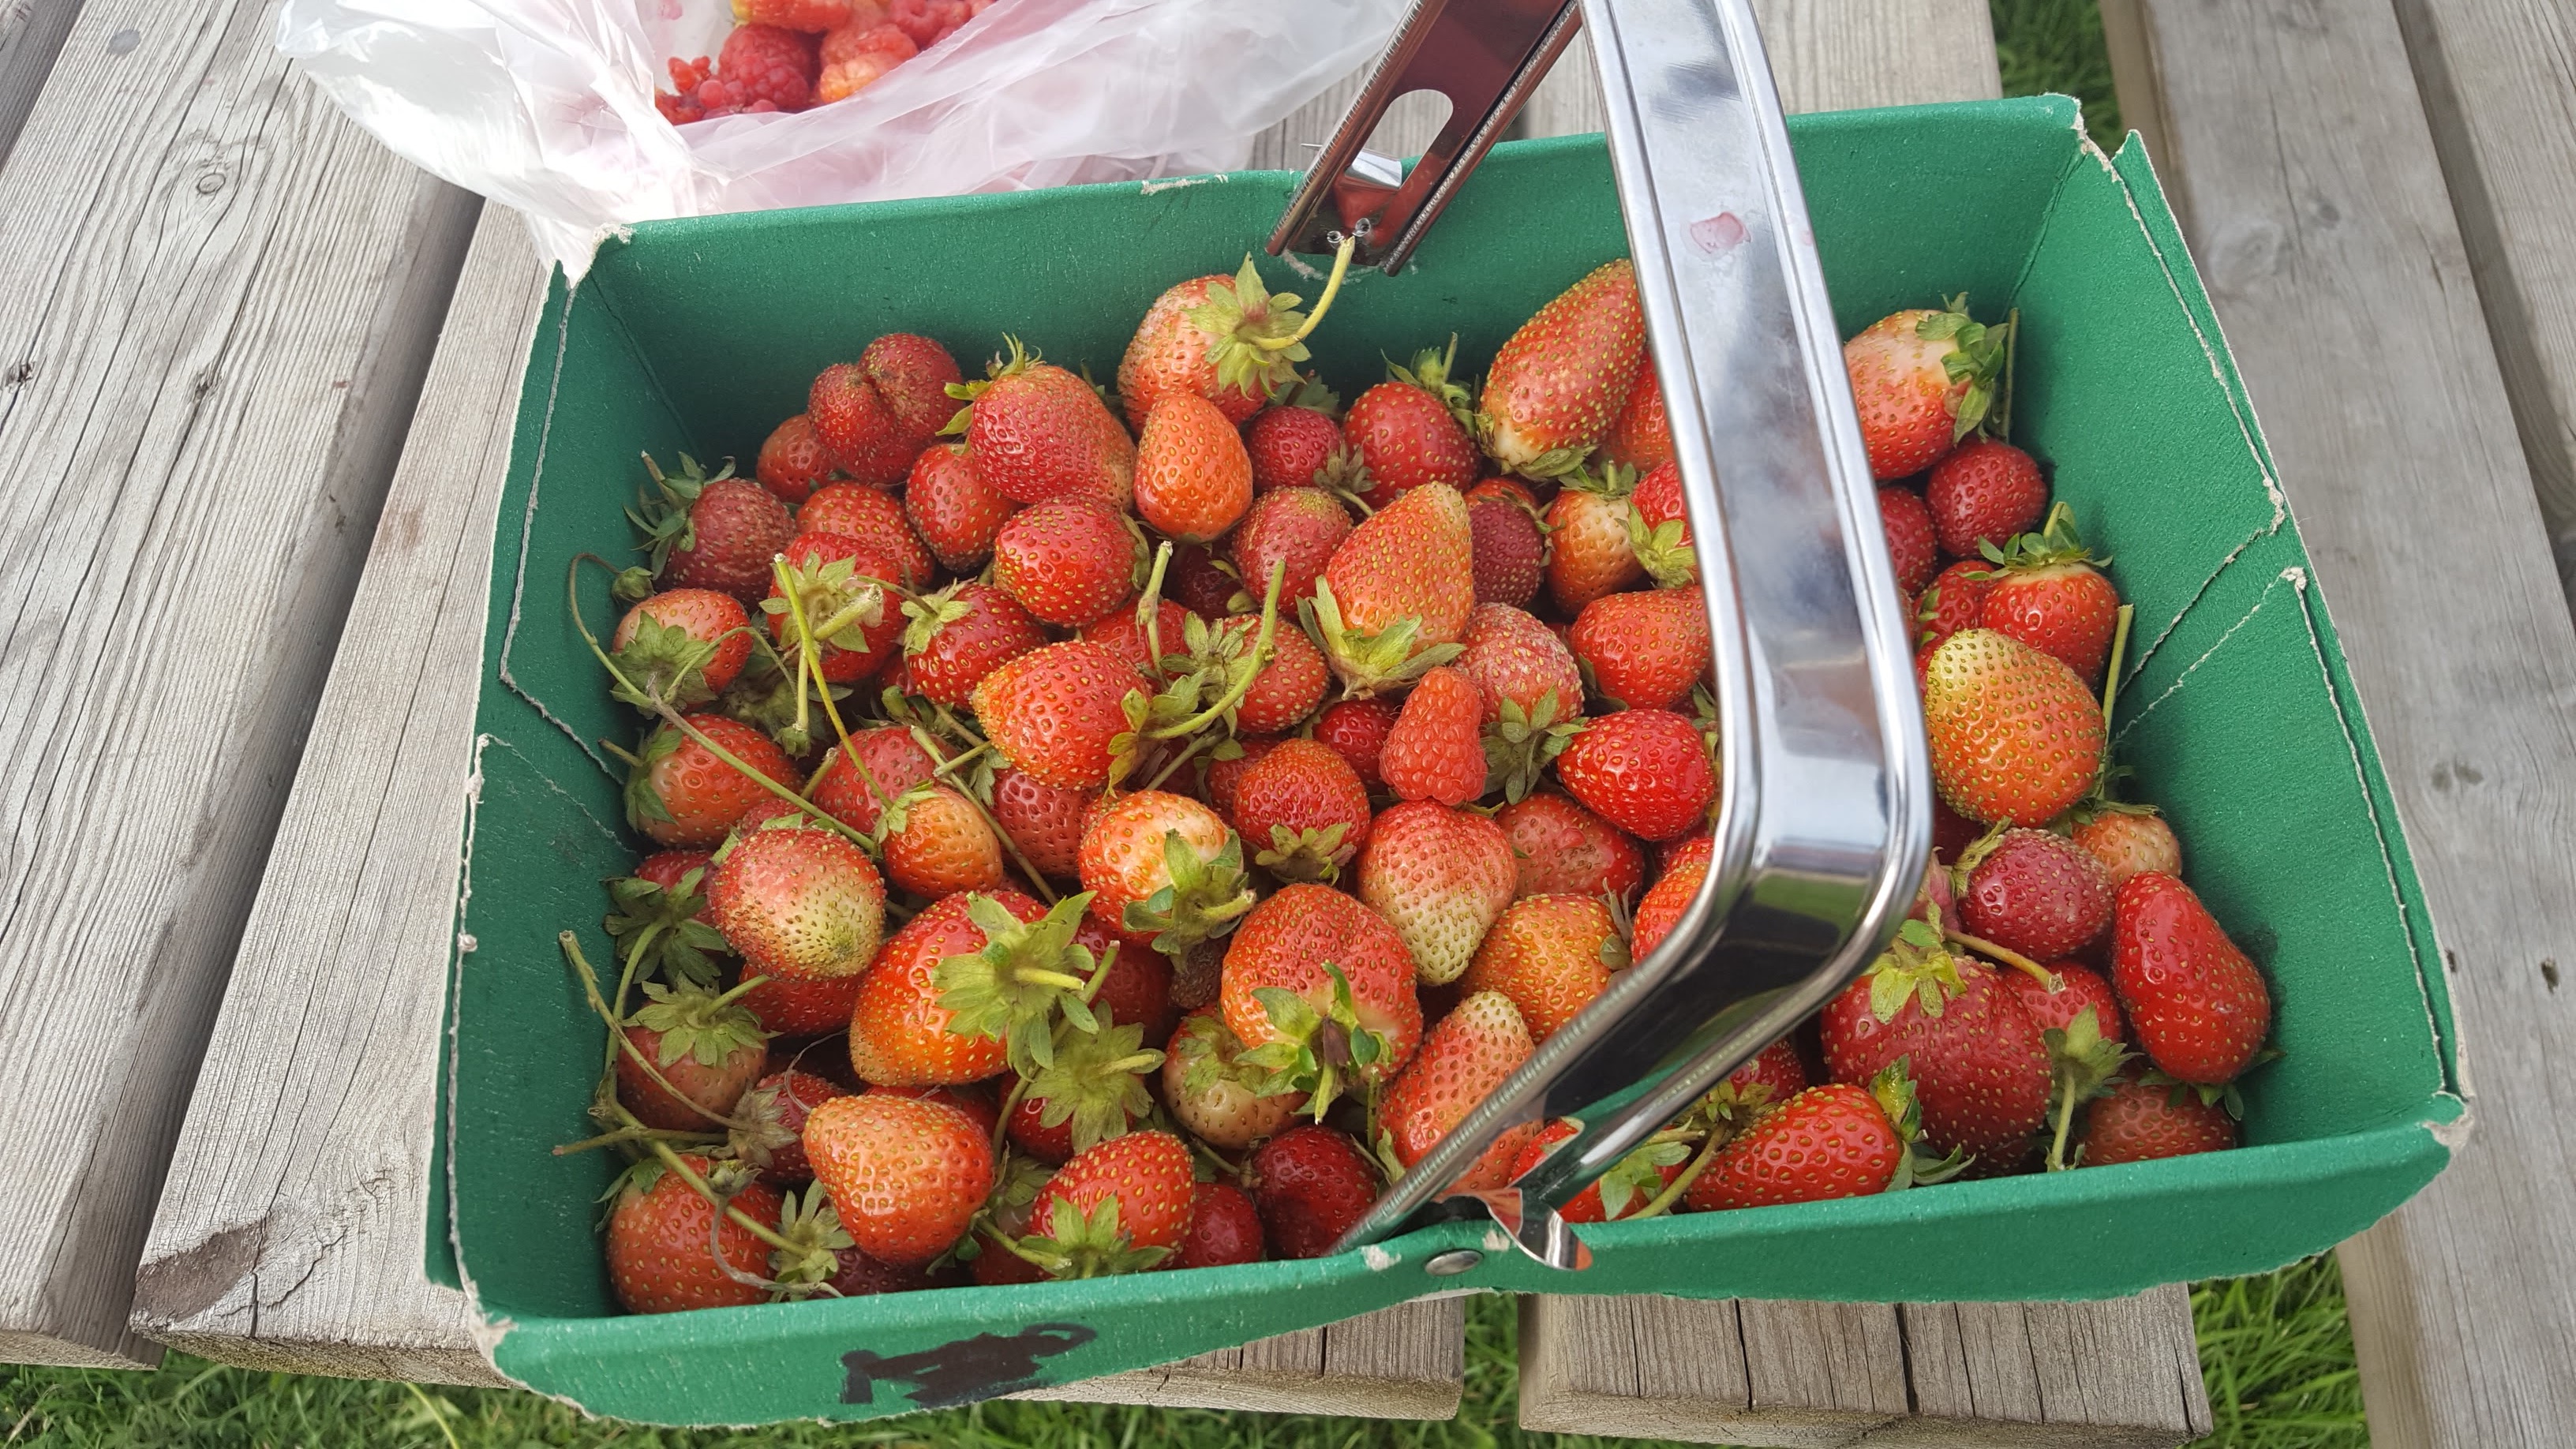
apple, plant, fruit, food, produce, vegetable, strawberry, strawberries, flowering plant, local food, land plant